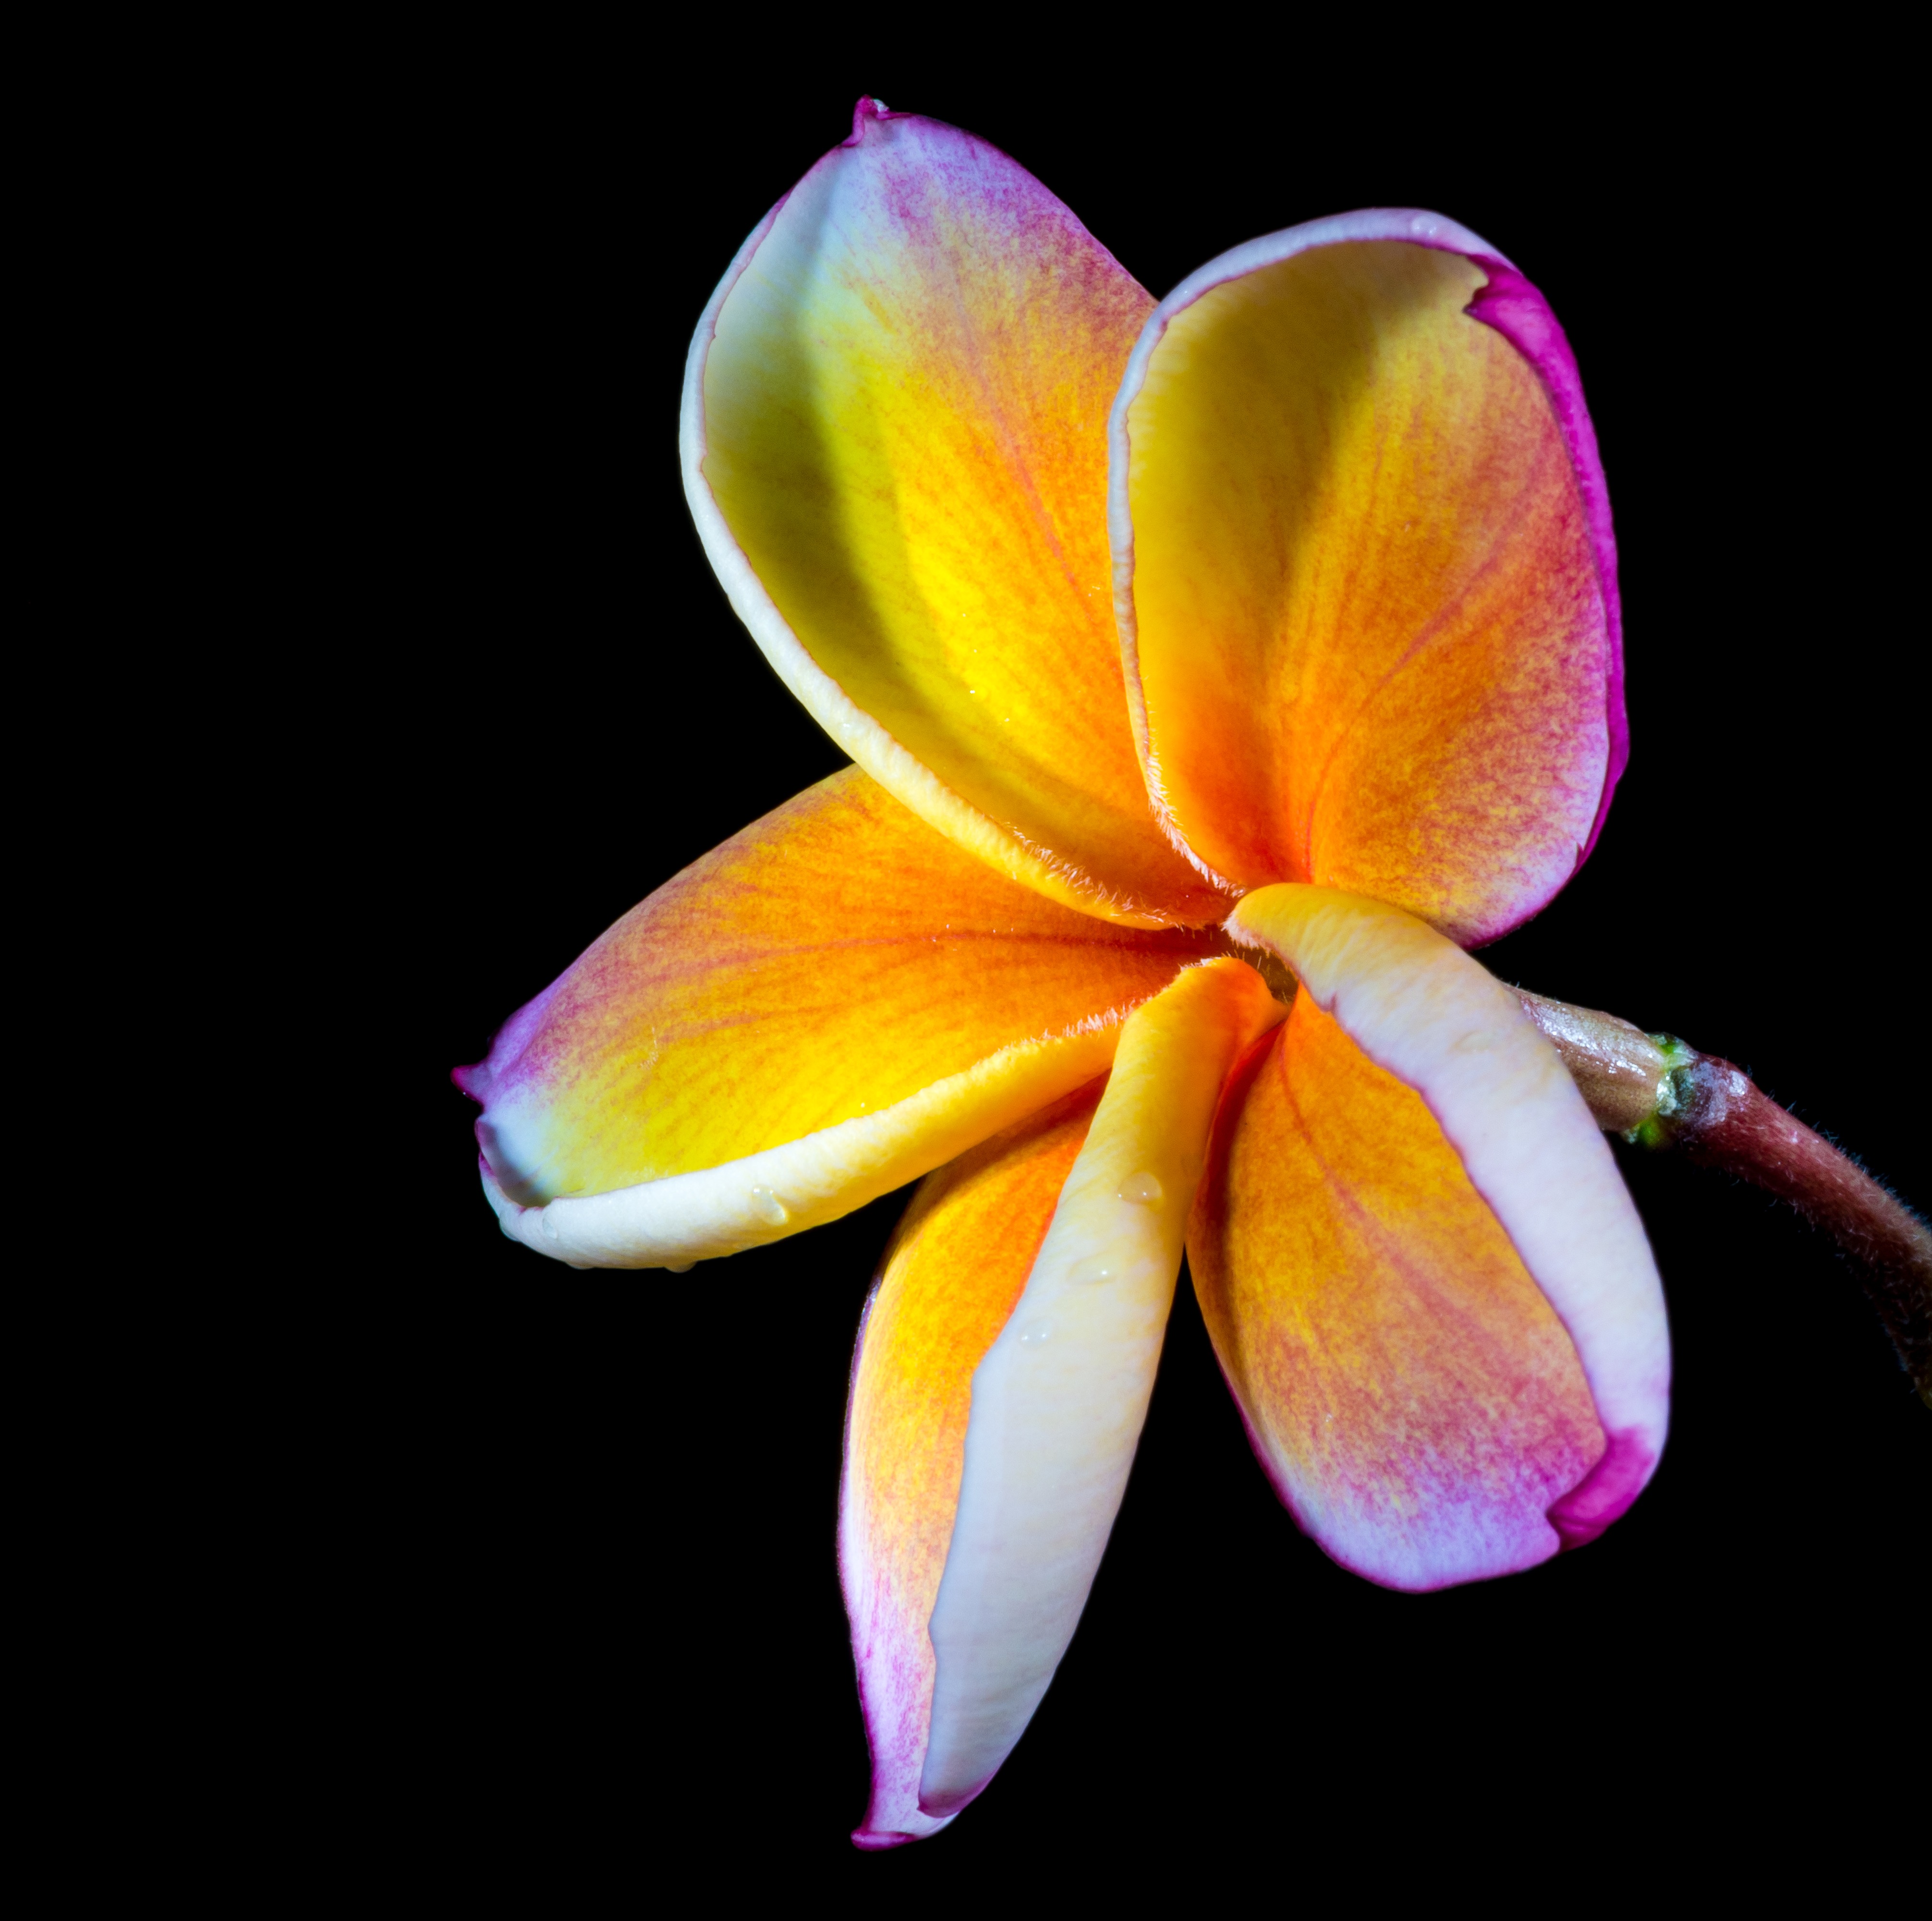
blossom, plant, photography, leaf, flower, petal, bloom, color, yellow, flora, close up, petals, beautiful, exotic, apocynaceae, plumeria, macro photography, ornamental plant, inflorescence, frangipani, flowering plant, ornamental flower, temple tree, violet yellow, dog gift greenhouse, national flower, land plant, frangipandi, flor de cebo, west indian frangipani, plumeria alba, calyx lobes